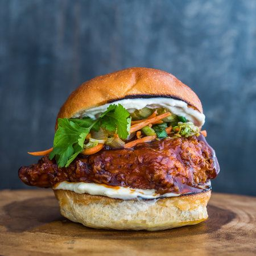
when done well there may not be a better comfort food than fried chicken .